John Bartlam

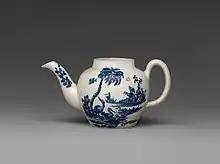
Teapot, ca. 1765–69

John Bartlam (1735–1781) was a British potter who emigrated to America in 1763, and established a factory in Cainhoy, then called Cain Hoy, nine miles north of Charleston, South Carolina before moving to Camden, South Carolina. His porcelain is the earliest ever produced on American soil.